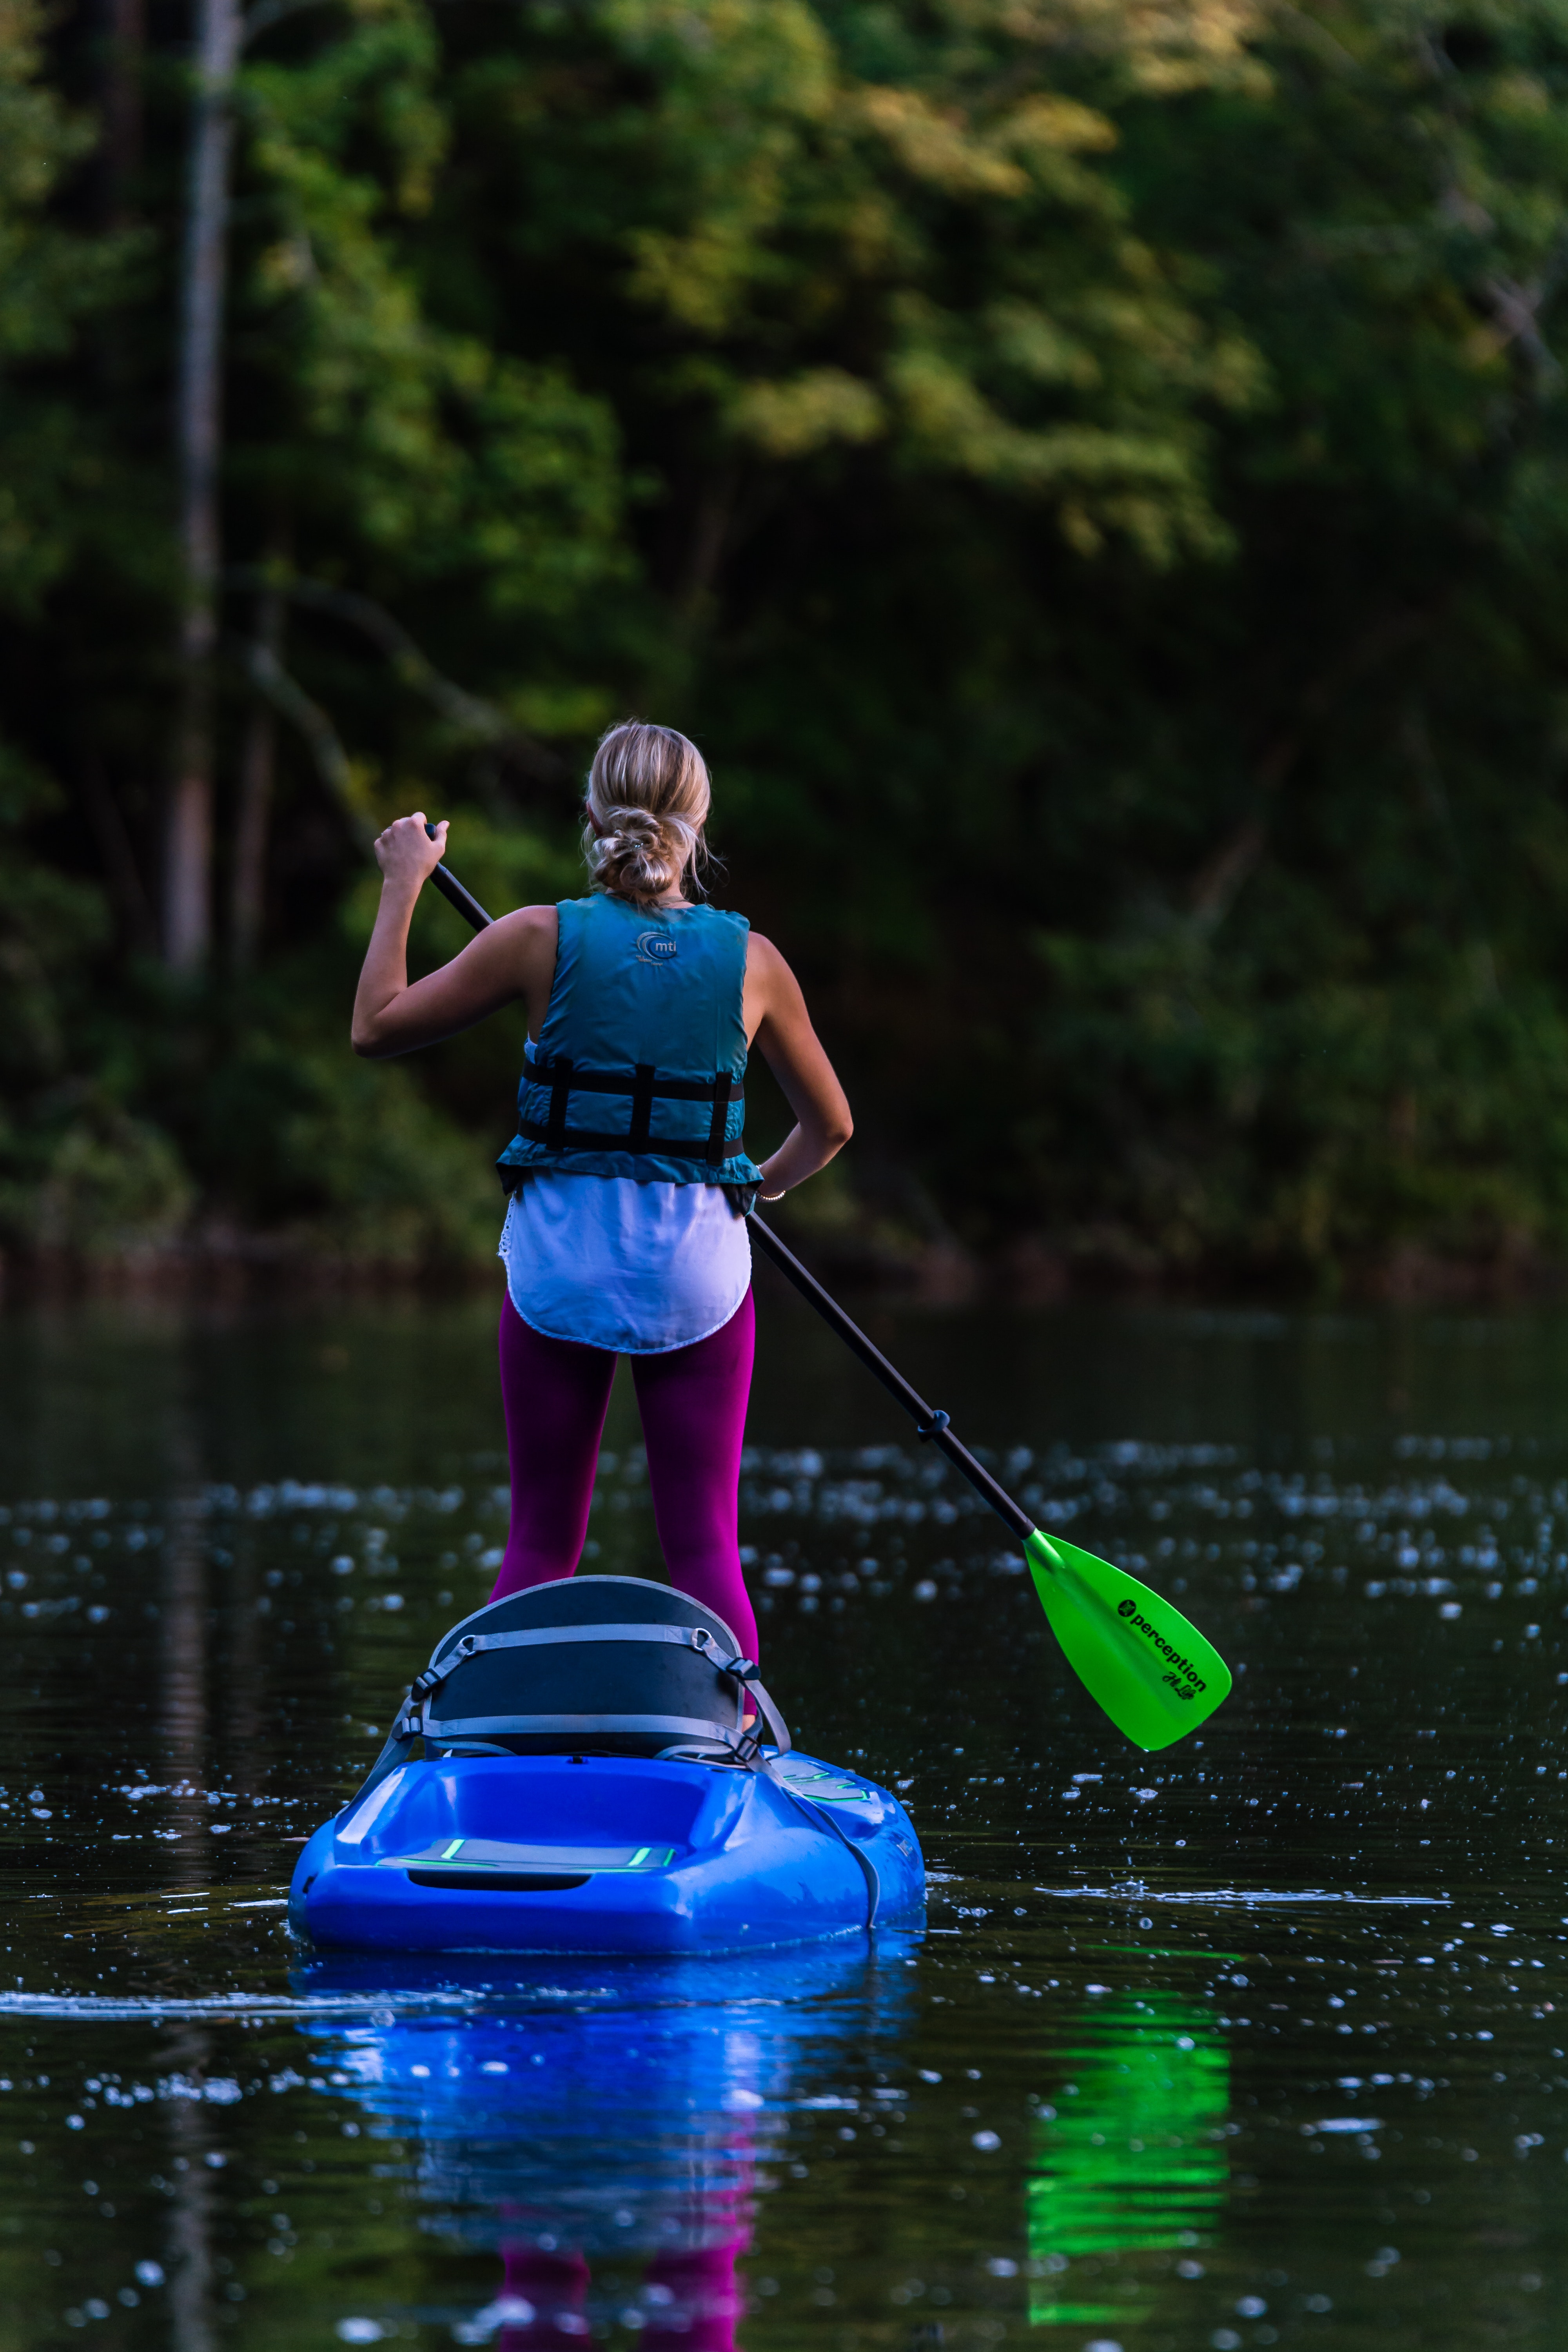
water, nature, waterway, vehicle, river, reflection, boat, fun, paddle, canoeing, boats and boating equipment and supplies, canoe, tree, kayak, leisure, vacation, sports equipment, recreation, boating, watercourse, bayou, plant, adventure